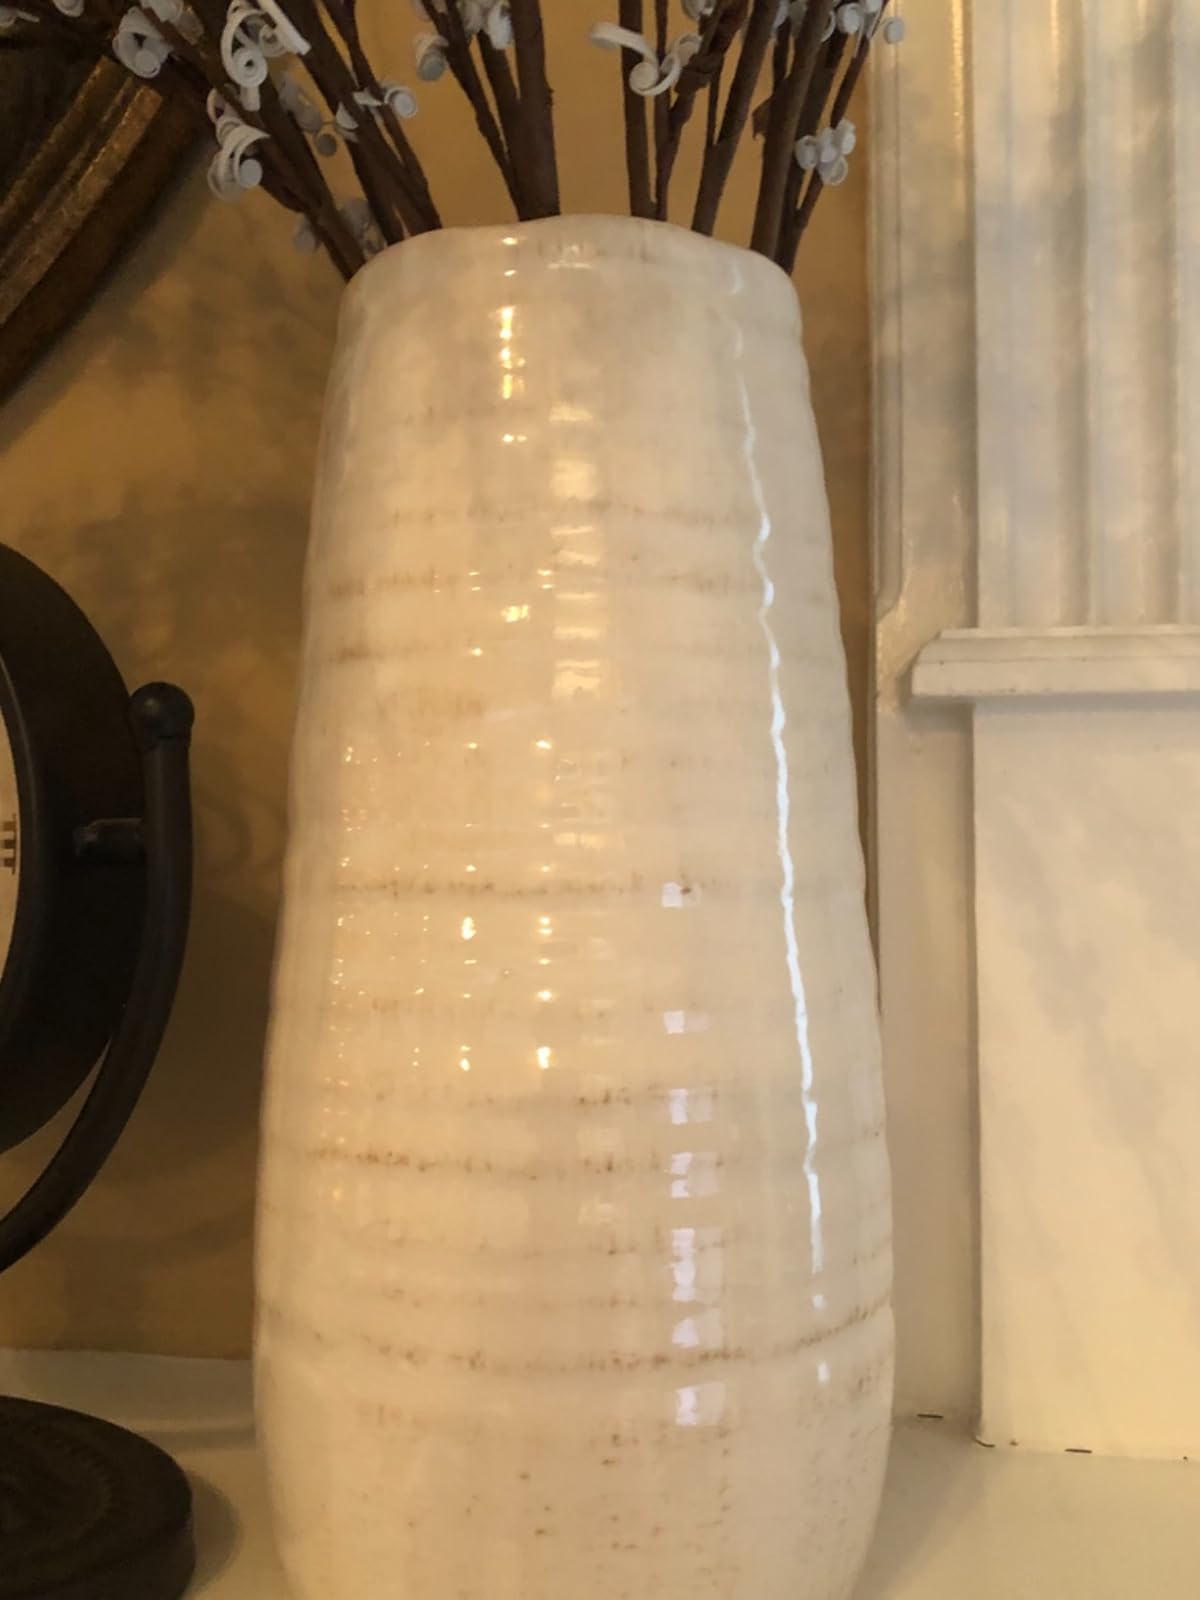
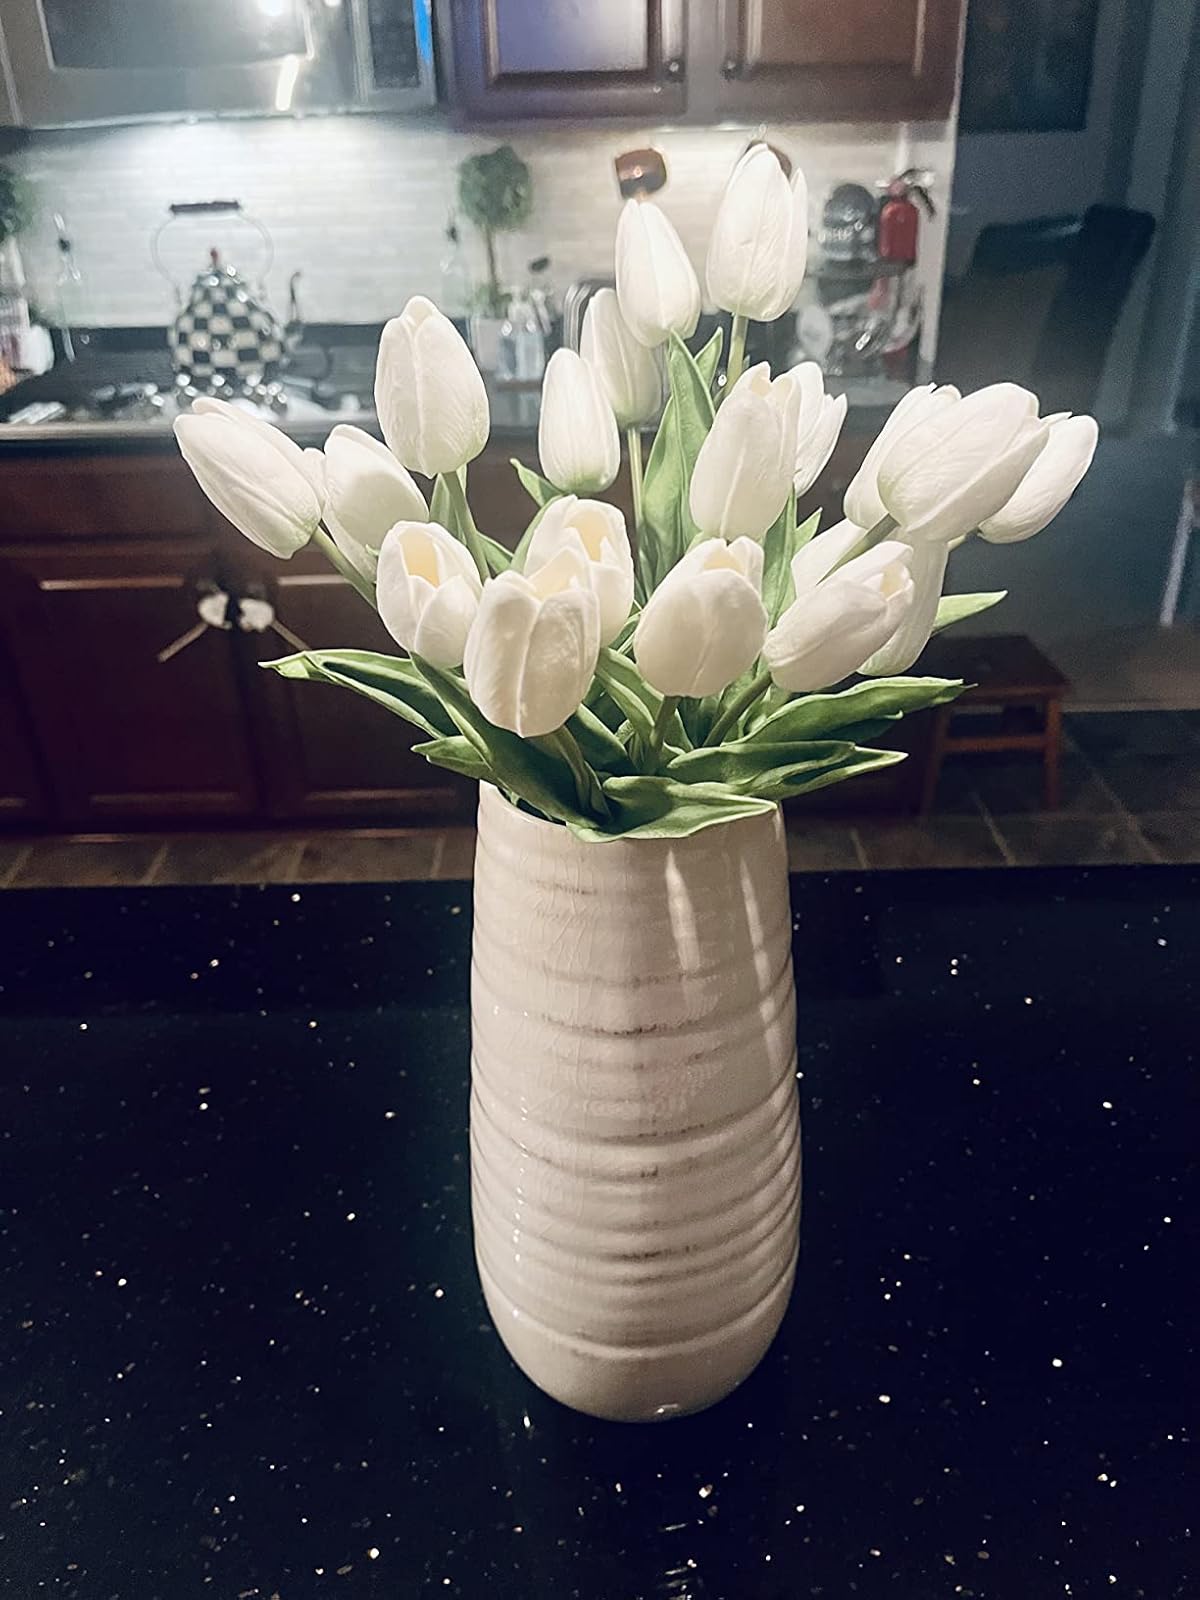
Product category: vase
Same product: yes